Po Binasuor

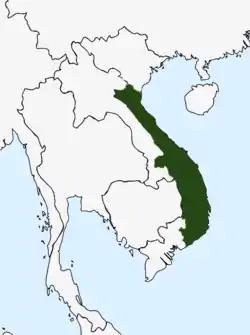
Cham empire at its peak during the reign of Po Binasuor in 1380s

Po Binasuor apparently managed to unite the Cham lands under his rule and by 1361 was strong enough to attack Đại Việt from the sea. In 1372 he sent a letter to the Hongwu Emperor of Ming China saying that Đại Việt was about to attack his country and demanding that the Ming send protection and war materiel. His Cham forces sacked the Vietnamese capital city of Thăng Long (modern Hanoi) four times, once in 1371, twice in 1377, and once in 1383. They set the city on fire and seized women, jewels, and silks. All Vietnamese books held in the royal palace were lost. The second attack followed the death of king Trần Duệ Tông after his failed assault on Vijaya. In 1378 he married Prince Trần Húc, a Vietnamese royal captive, to his daughter and put the prince in charge of the Cham army advance into Nghệ An. The Đại Việt court was unable to reassert power in the south due a lack of central control over manpower and resources, allowing Po Binasuor to recruit Vietnamese men from these southern regions for his army.